Heavy metal genres

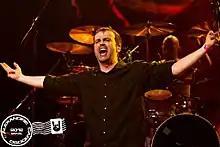
Hansi Kürsch of power metal band Blind Guardian

Goregrind is a subgenre of grindcore and death metal. Early examples of the genre include Repulsion's "Horrified", Impetigo's "Ultimo Mondo Cannibale", and the first two studio albums of Carcass, which defined the genre. In its "Reek of Putrefaction"-era, Carcass used pitch shifters, medical imagery, and, in a deviation from the frequently political or left-wing lyrics commonly used in the hardcore punk and grindcore scenes, gory, anatomical references in its lyrics.